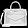
Label: Bag